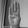
ASL letter: B